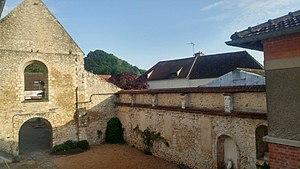
Cour intérieure du prieuré Saint-Thomas avec restes de vieux murs
Épernon est une commune française située dans le département d'Eure-et-Loir, en région Centre-Val de Loire.